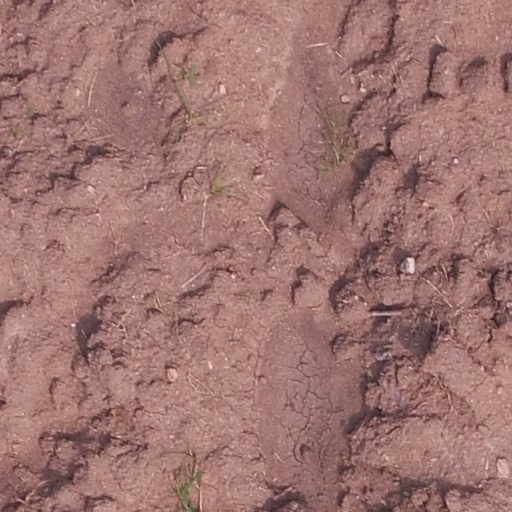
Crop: maize; corn